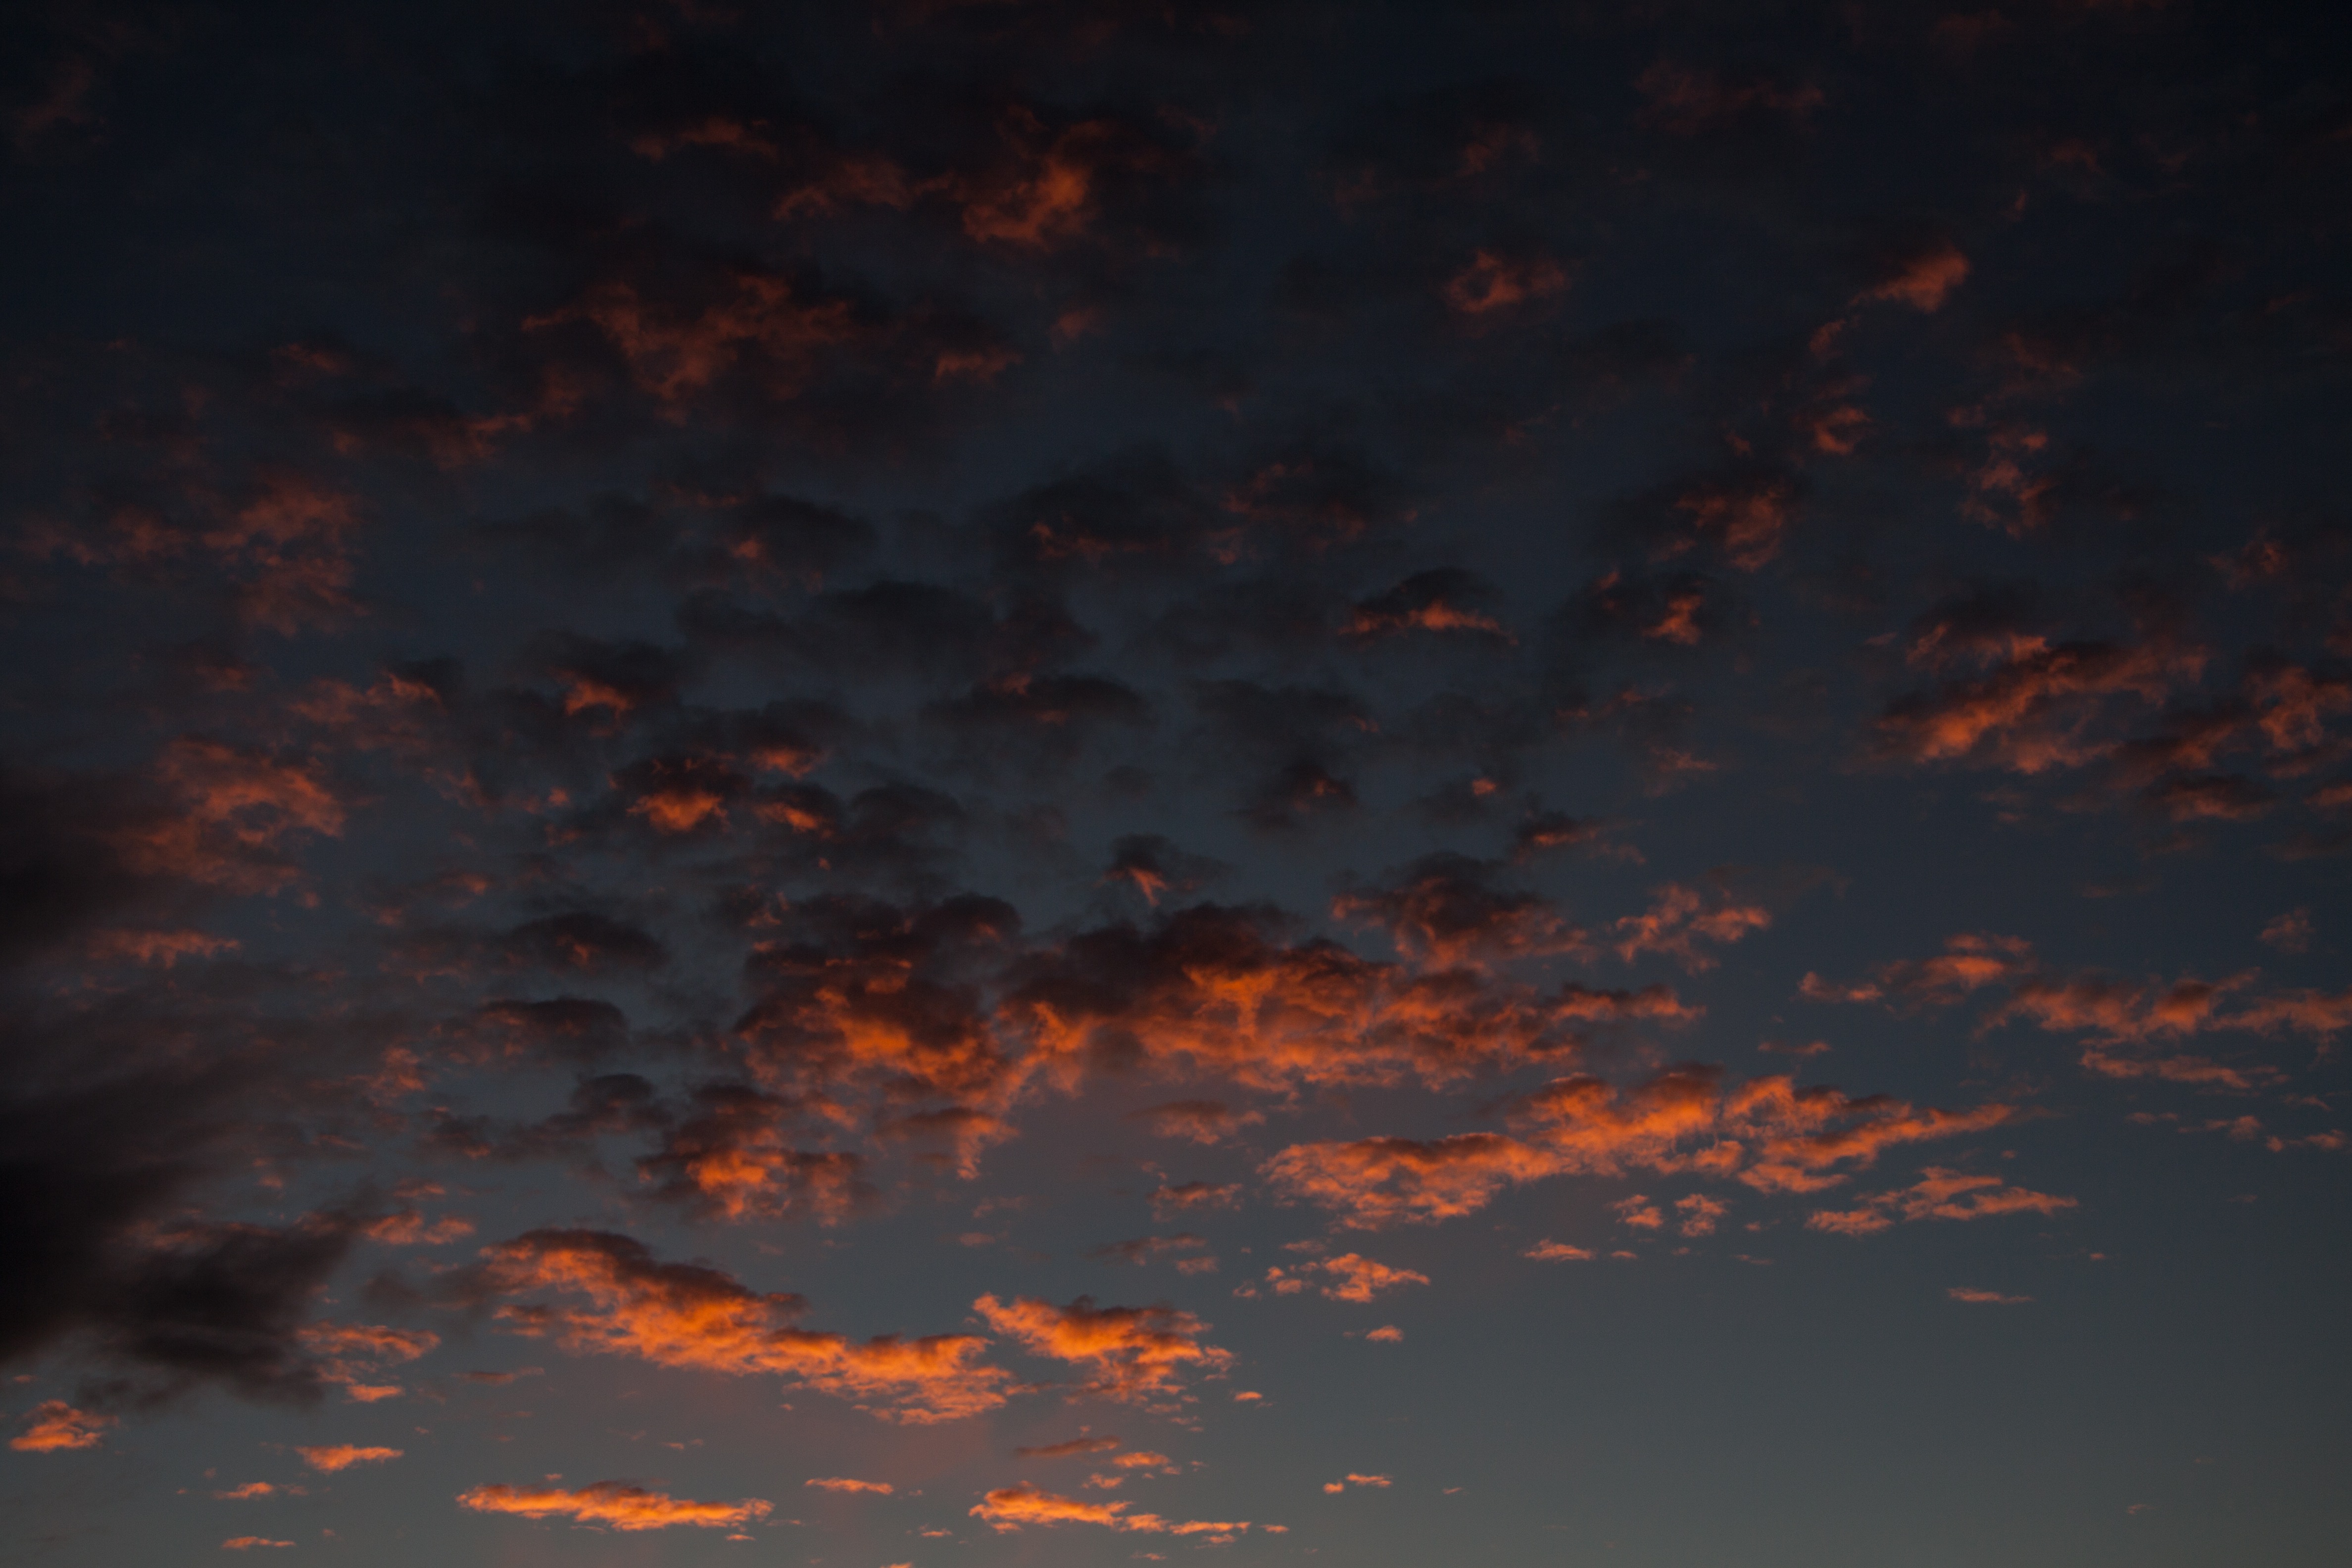
cloud, sky, sunrise, sunset, morning, dawn, atmosphere, dusk, clear, evening, reflection, darkness, blue, sunny, clouds, background, beautiful, afterglow, fund, meteorological phenomenon, red sky at morning